Answer in natural language. Estimate the real world distances between objects in the image. Which object is closer to red plastic bin, pedestal sink with a wide basin or toilet? Choose between the following options: pedestal sink with a wide basin or toilet
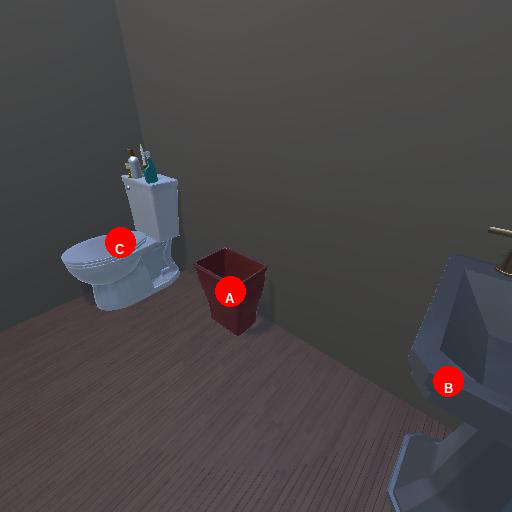
<answer>toilet</answer>